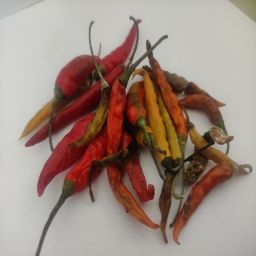
Crop: Chile Pepper
Quality: Damaged